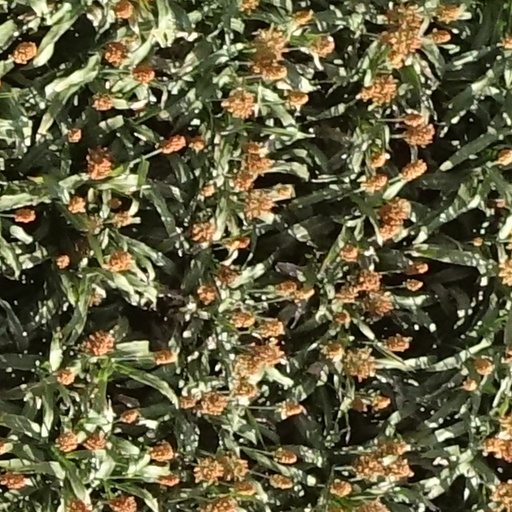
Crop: sorghum